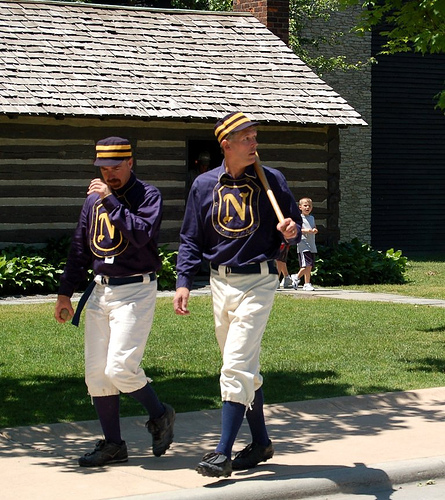
hai người đàn ông đang mặc đồng phục và bước đi ở trên vỉa hè